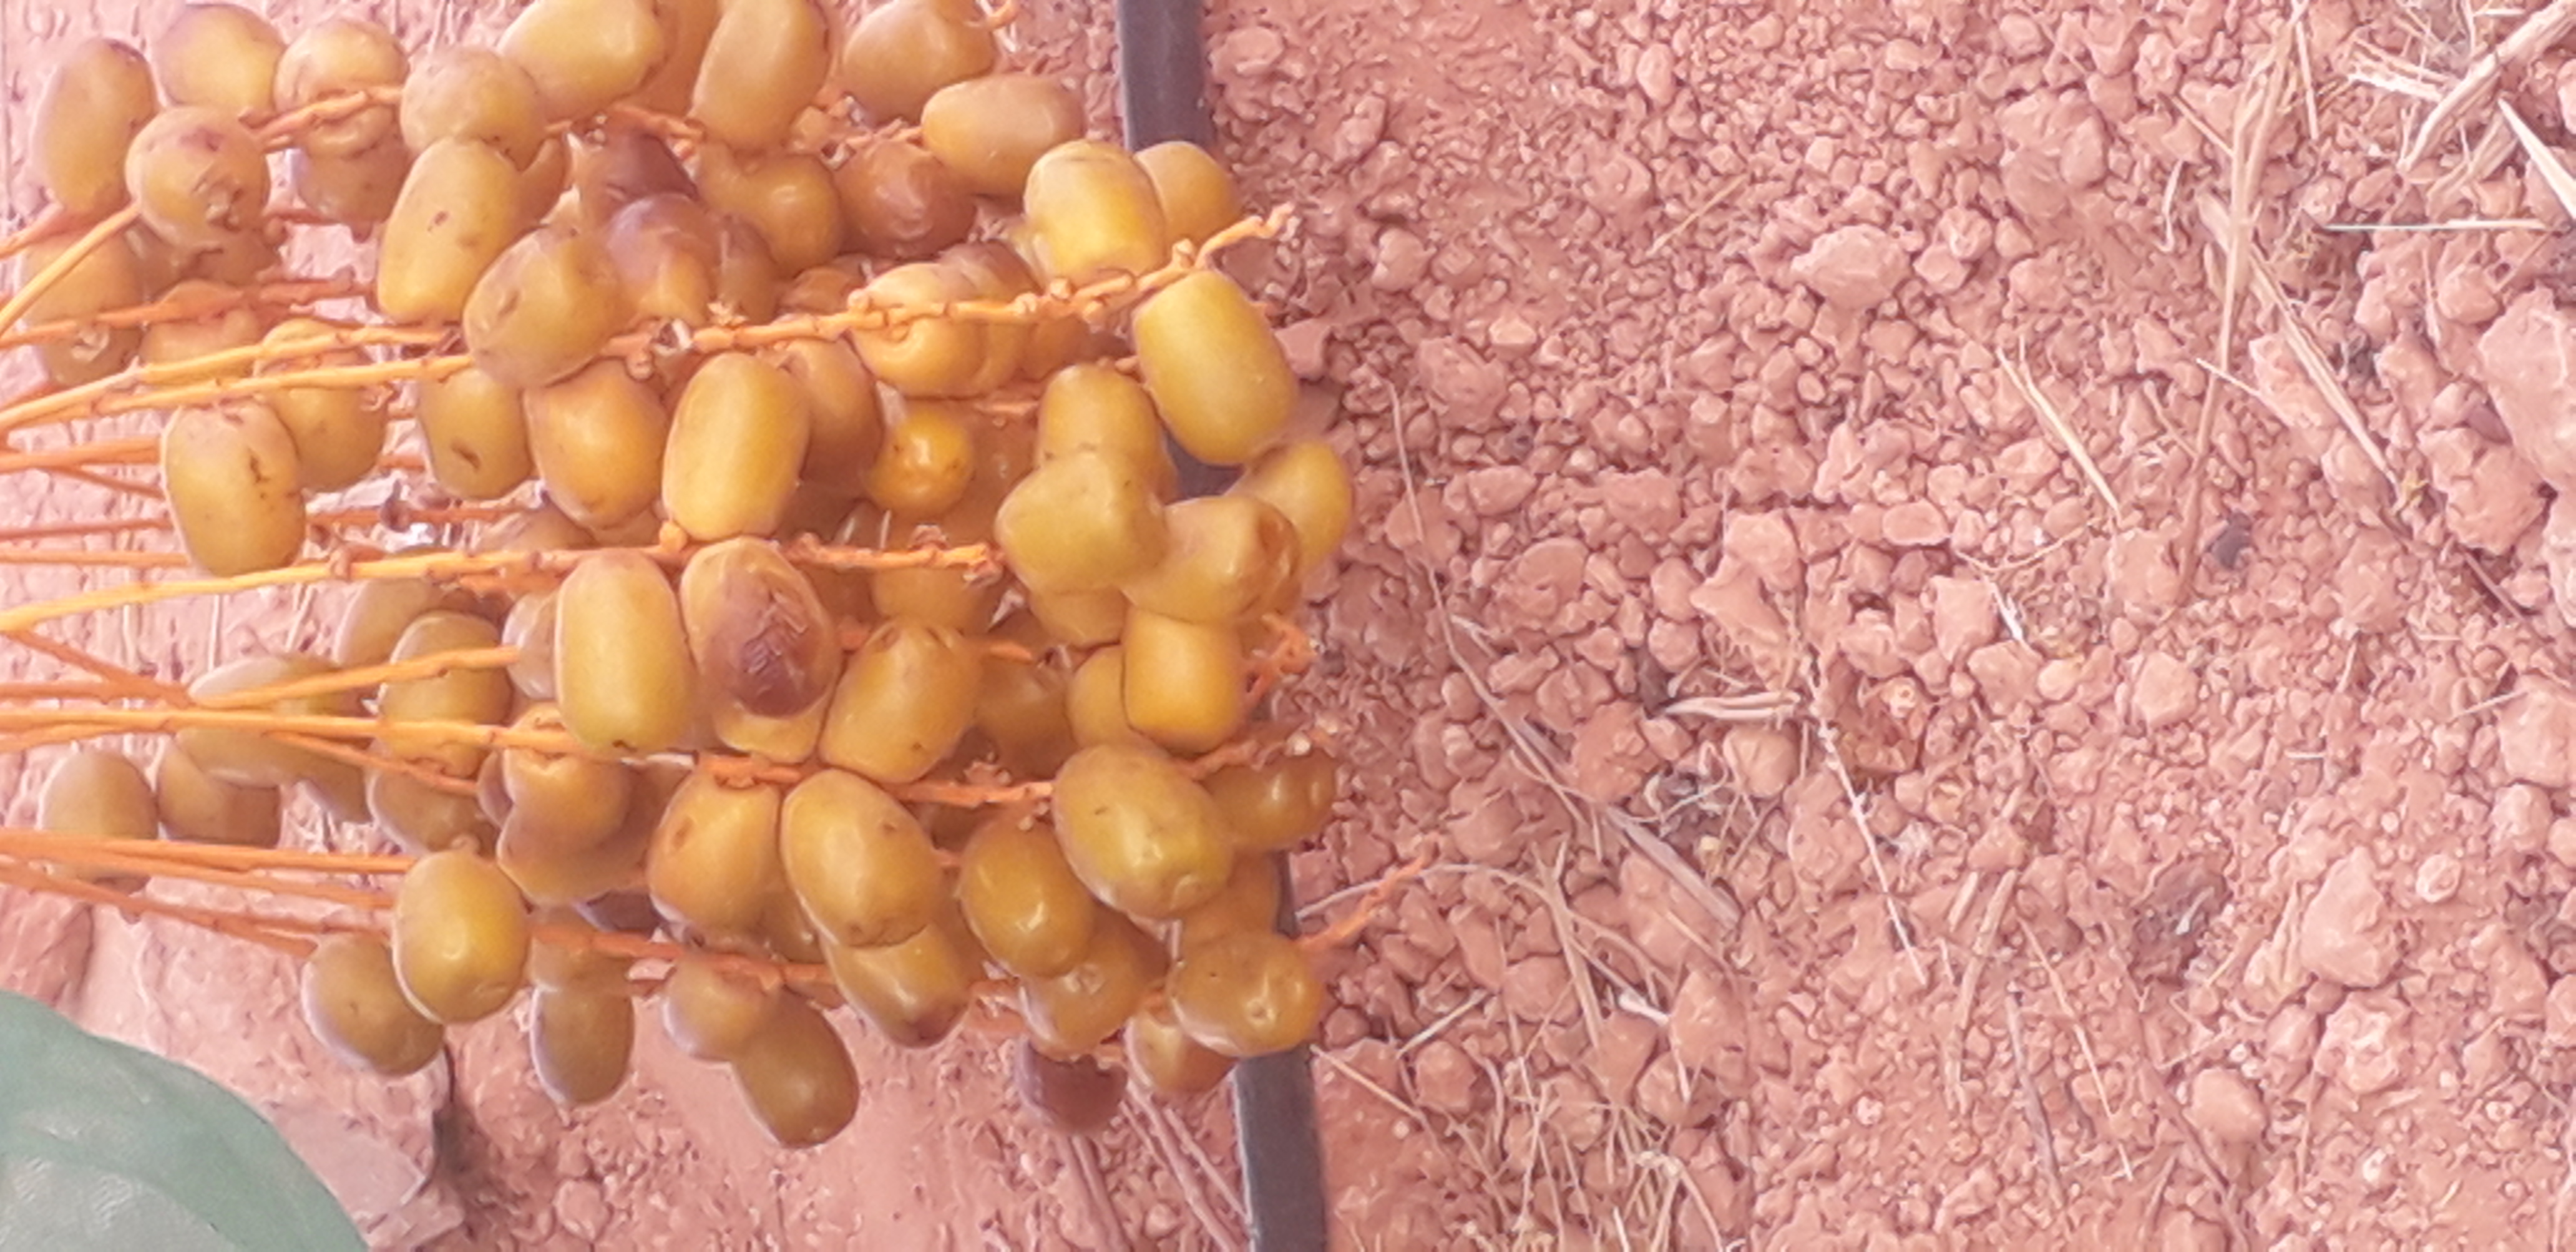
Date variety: Boufagous